William Lyon Mackenzie King

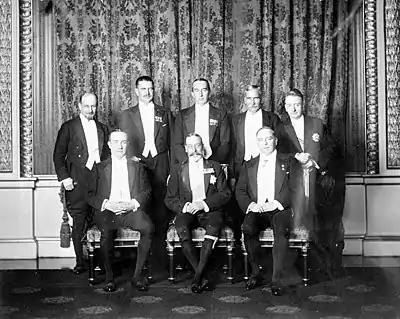
Mackenzie King (seated right) at the 1926 Imperial Conference, which led to the Balfour Declaration

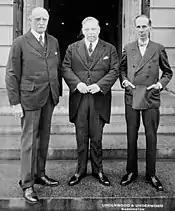
British diplomat Esme Howard, King, and Canadian diplomat Vincent Massey, first Canadian Envoy to the United States, at the Canadian Legation during a visit to Washington in 1927

During the Chanak Crisis of 1922, King refused to support the British without first consulting Parliament, while the Conservative leader, Arthur Meighen, supported Britain. King sought a Canadian voice independent of London in foreign affairs. In September 1922 the British Prime Minister, David Lloyd George, appealed repeatedly to King for Canadian support in the crisis. King coldly replied that the Canadian Parliament would decide what policy to follow, making clear it would not be bound by London's suggestions. King wrote in his diary of the British appeal: "I confess it annoyed me. It is drafted designedly to play the imperial game, to test out centralization versus autonomy as regards European wars...No [Canadian] contingent will go without parliament being summoned in the first instance". The British were disappointed with King's response but the crisis was soon resolved, as King had anticipated. After Chanak, King was concerned about the possibility that Canada might go to war because of its connections with Britain, writing to Violet Markham: